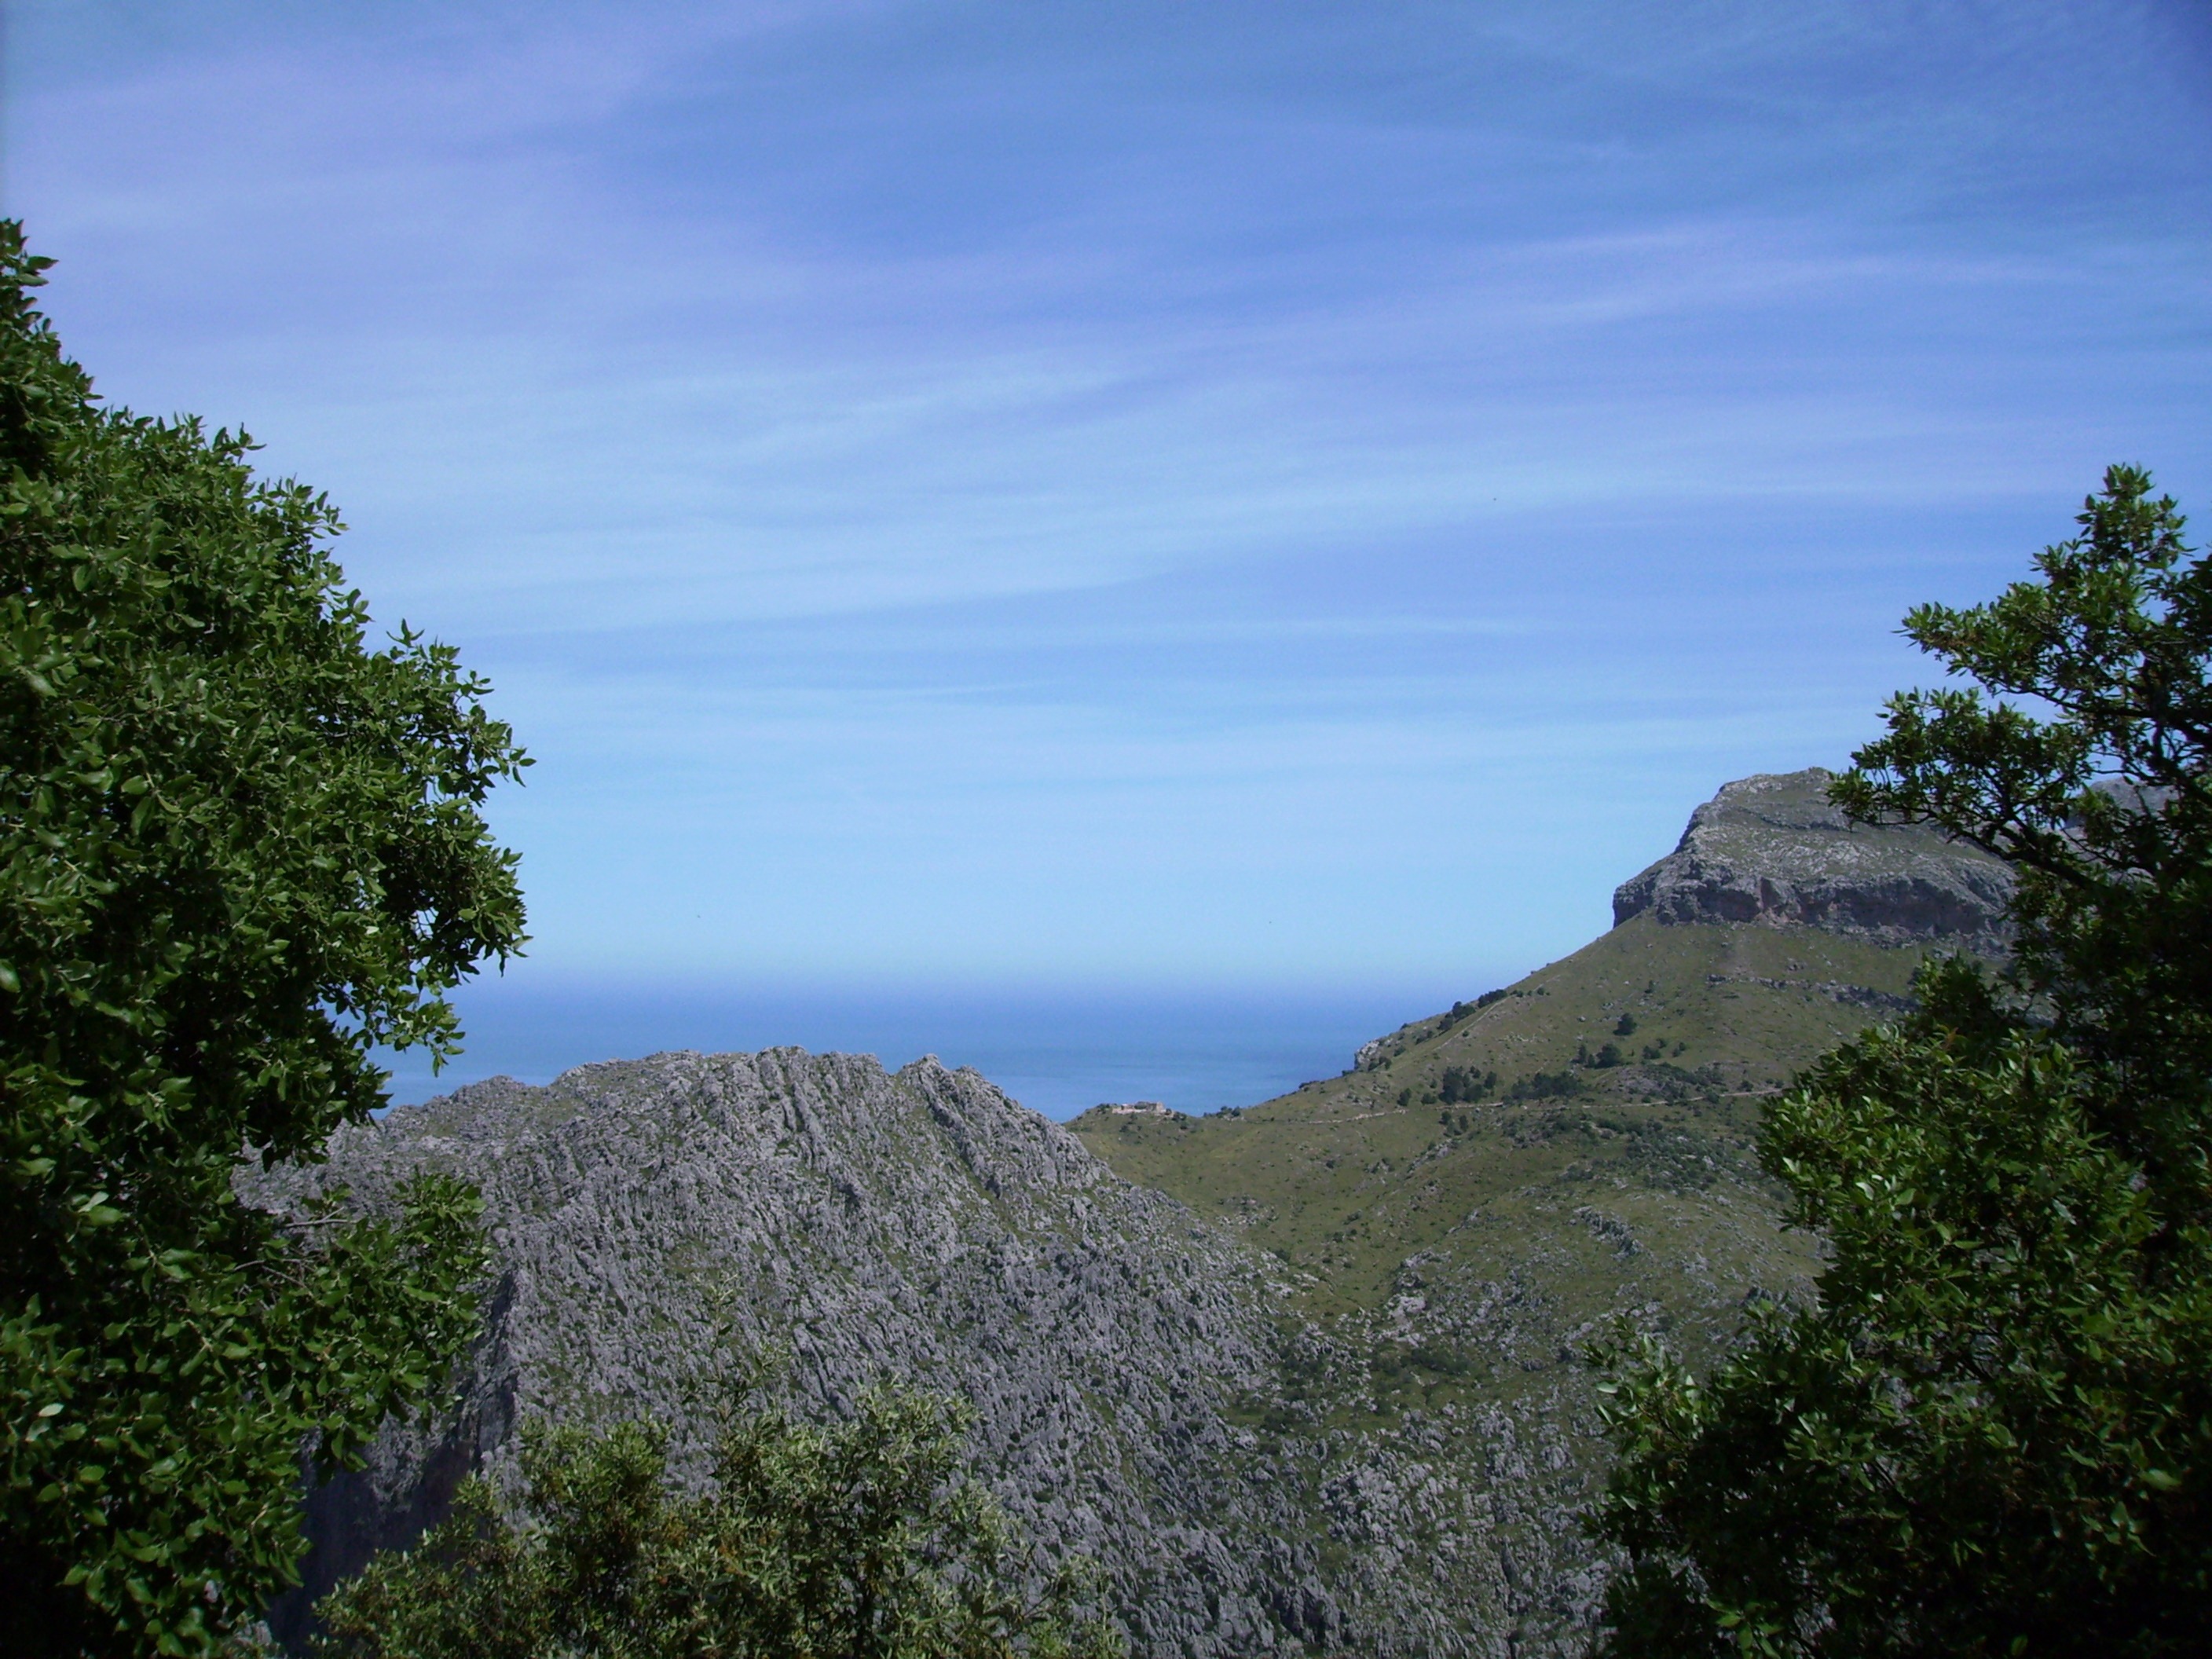
landscape, sea, tree, water, nature, forest, rock, wilderness, mountain, cloud, sky, hill, adventure, mountain range, cliff, island, blue, rest, terrain, ridge, mountains, plateau, mallorca, ecosystem, landform, geographical feature, mountainous landforms